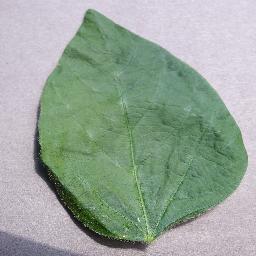
Label: Soybean___healthy